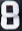
Number: 8